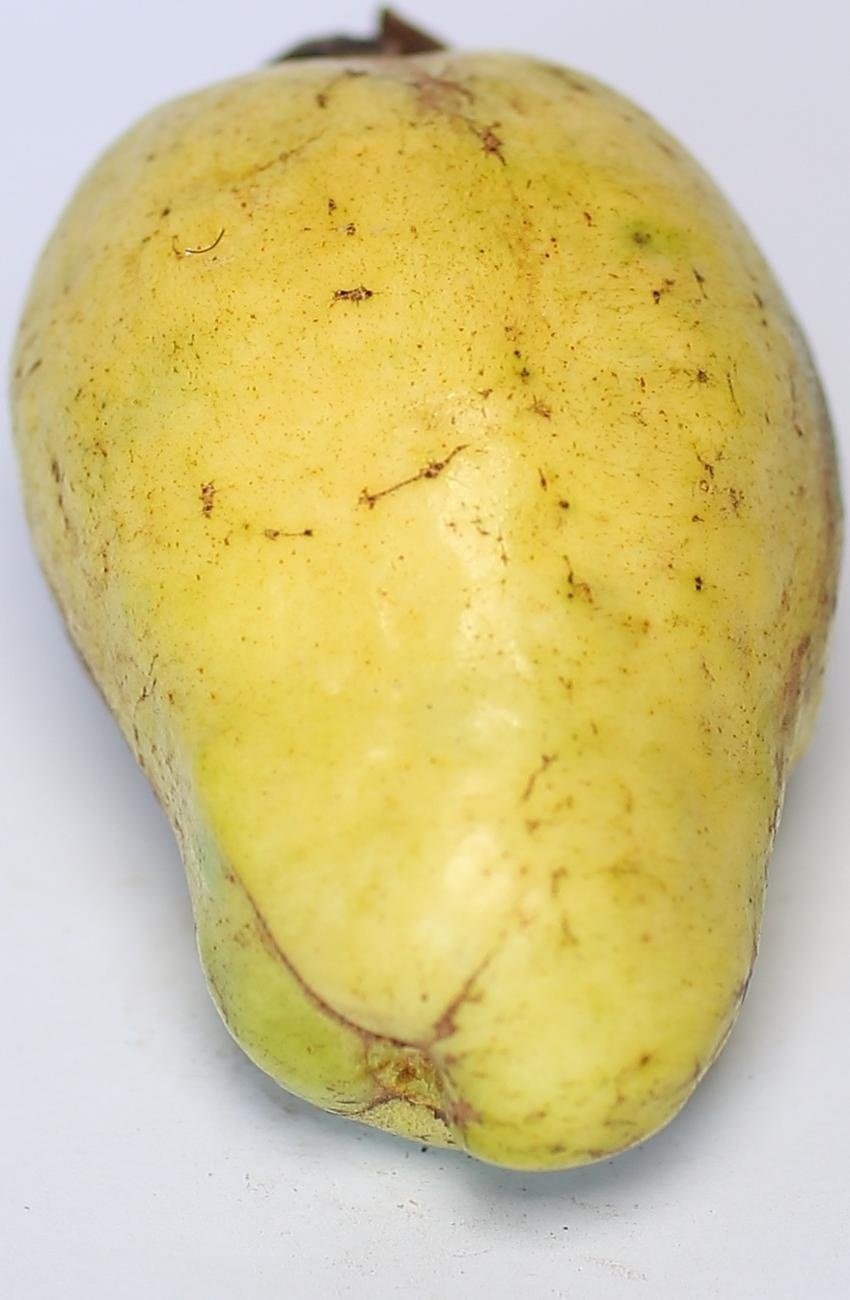
Maturity: ripe
Variety: thadhrami